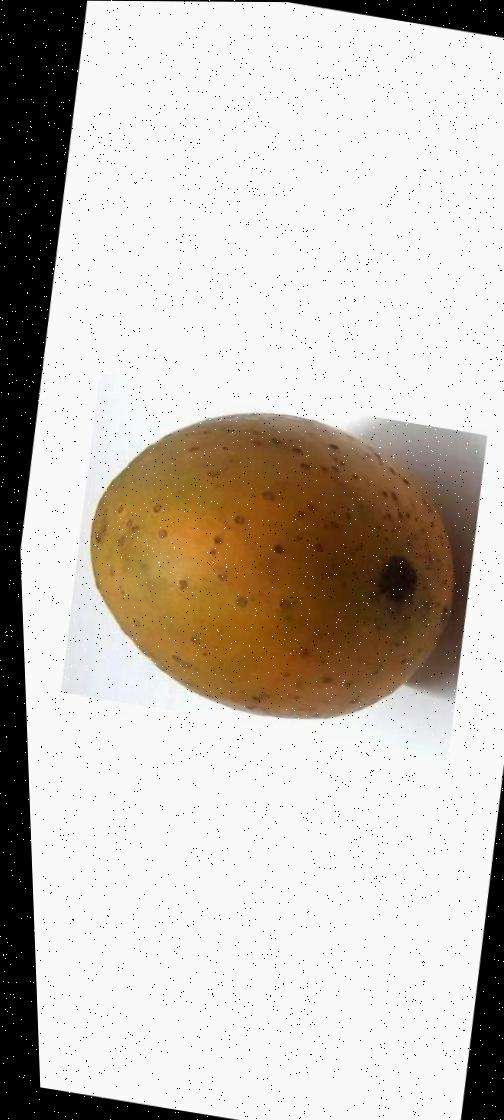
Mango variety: Gourmoti